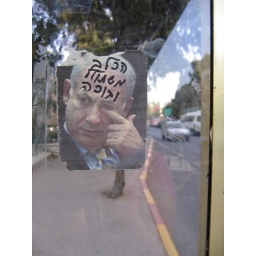
Taken on Gaza street in a bus station across from Bibi's house